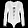
Label: Shirt